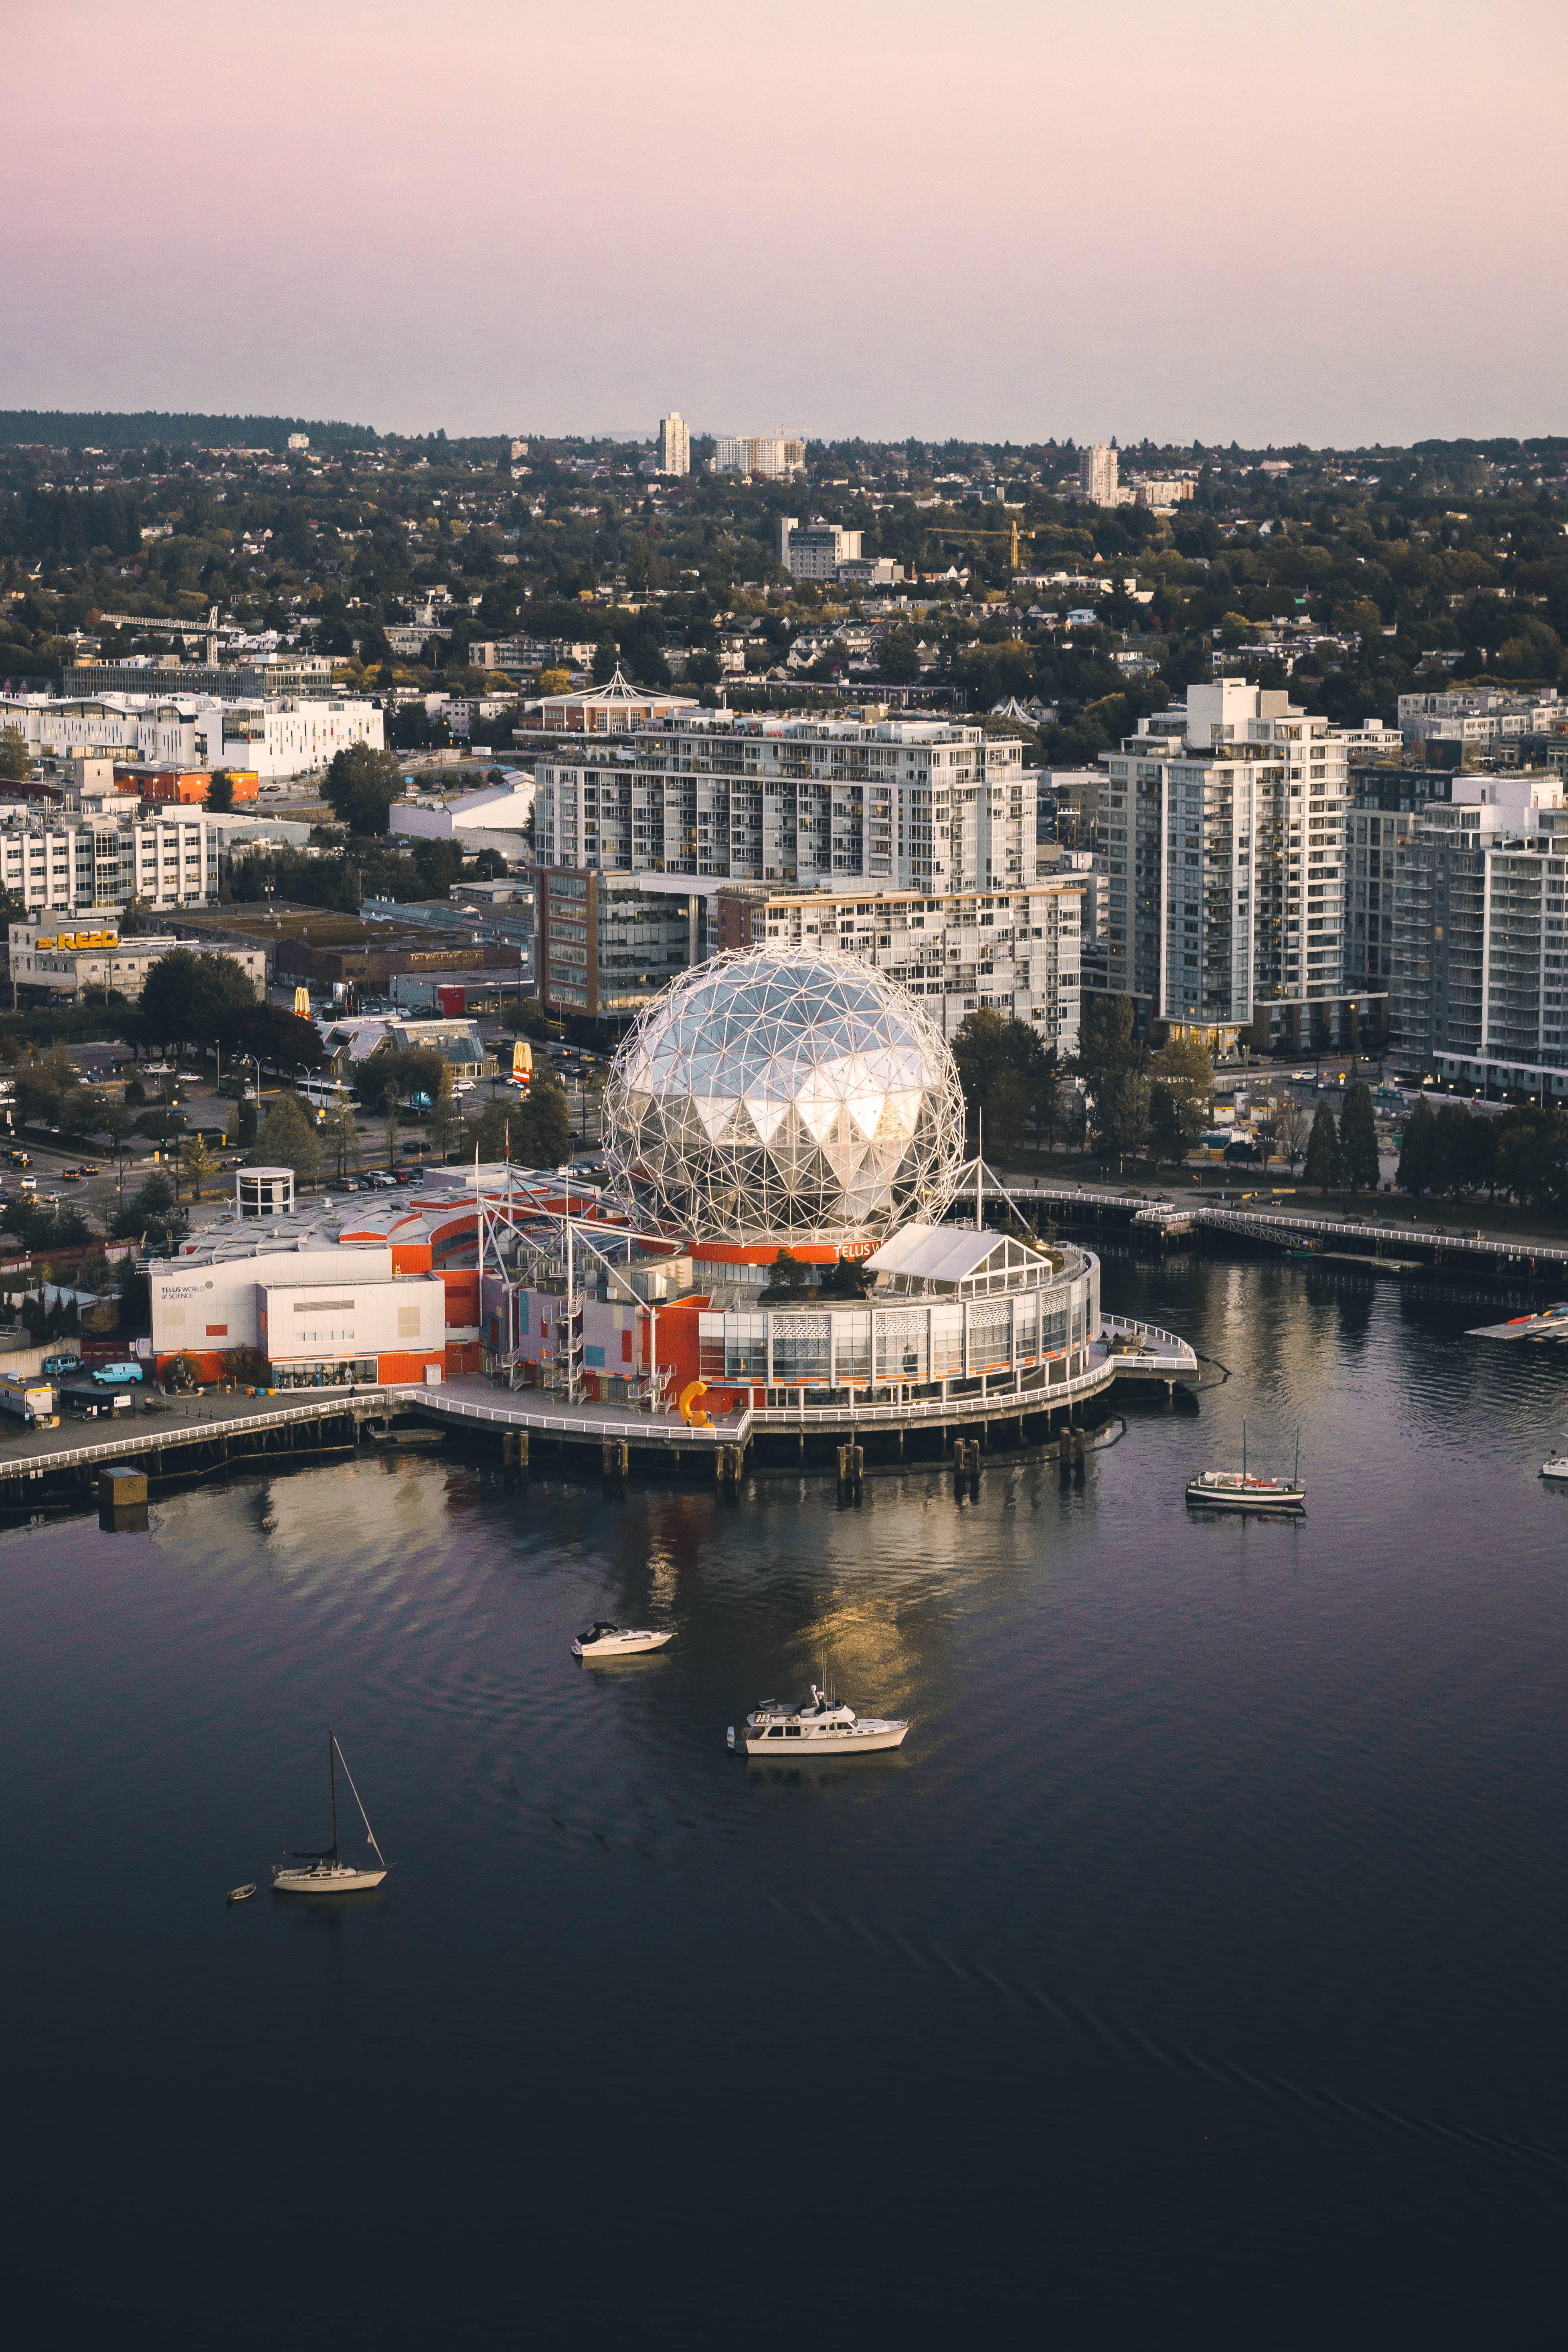
cityscape, dome, sky, city, urban area, landmark, metropolitan area, architecture, waterway, human settlement, metropolis, river, ferris wheel, reflection, building, tourist attraction, aerial photography, harbor, skyline, photography, mosque, water transportation, landscape, night, channel, vehicle, tourism, downtown, bridge, tower block, evening, marina